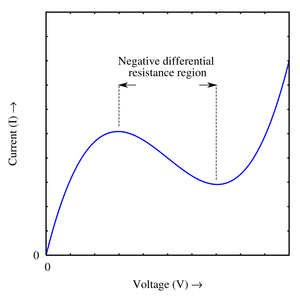
Gunn-diode
En grov approksimation af VI-kurven for en Gunn-diode, visende den negativ differentiel modstands-område.
En Gunn-diode – også kendt som en transferred electron device er en form for diode anvendt i højfrekvens elektronik. Gunn-dioden er sådan set en usædvanlig diode, da den kun består af N-doteret halvledermateriale, hvor de fleste andre dioder består af både P og N-doterede områder. I Gunn-dioden er der tre områder: to af dem er kraftigt N-doteret på hver terminal, med et tyndt lag af let doteret materiale imellem.